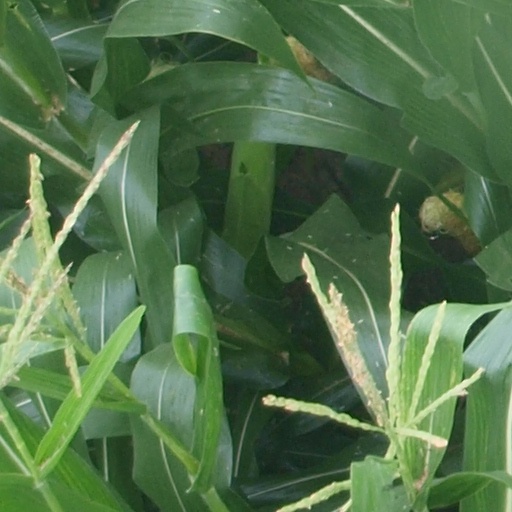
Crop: maize; corn